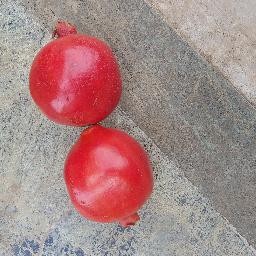
Fruit: Pomegranate
Quality: Good